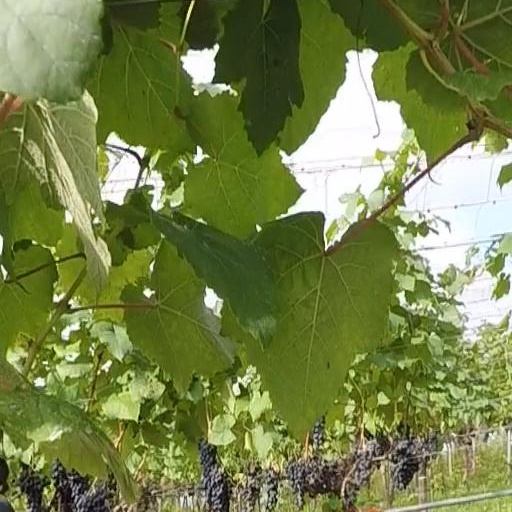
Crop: grape